Creature Features (1969 TV series)

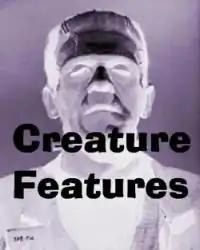
Title for WNEW Channel 5's "Creature Features"

Creature Features a classic horror film show broadcast in the New York Metropolitan Area, on WNEW, Channel 5 (Metromedia Broadcasting). It was hosted by Lou Steele (The Creep), who became familiar to Channel 5 viewers for starting off the "10 o'clock News" by asking: "It's 10 p.m.; do you know where your children are?"